Love or Loved Part.1

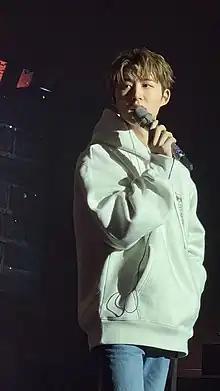
B.I during the soundcheck before his concert on December 10, 2022

As a part of the global project promotion, 131 introduced "B.I 2022 Global Album Project Documentary" on May 3, 2022, at 00:00 KST, with a teaser titled "But hard work alone isn't enough of a reason for praise". The documentary for "BTBT", "I'll master the unknown and prove it to you", with B.I confessing his despairs and dreams, was released at 00:00 KST on May 22, 2022.